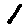
Label: 1